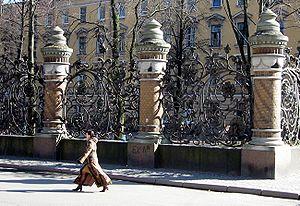
La ferronnerie est l'art et la technique du travail du fer à la forge, à l'étampe ou au marteau. Les ouvrages de ferronnerie sont réalisés par un ferronnier ou un forgeron.